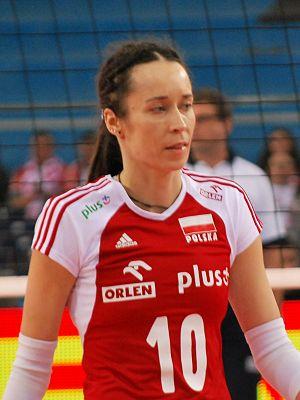
Katarzyna Mroczkowska est une ancienne joueuse de volley-ball polonaise née le 30 décembre 1980 à Jawor. Elle mesure 1,81 m et jouait au poste d'attaquante. Elle a totalisé 74 sélections en équipe de Pologne. Elle a mis un terme à sa carrière de volleyeuse professionnelle en 2015.